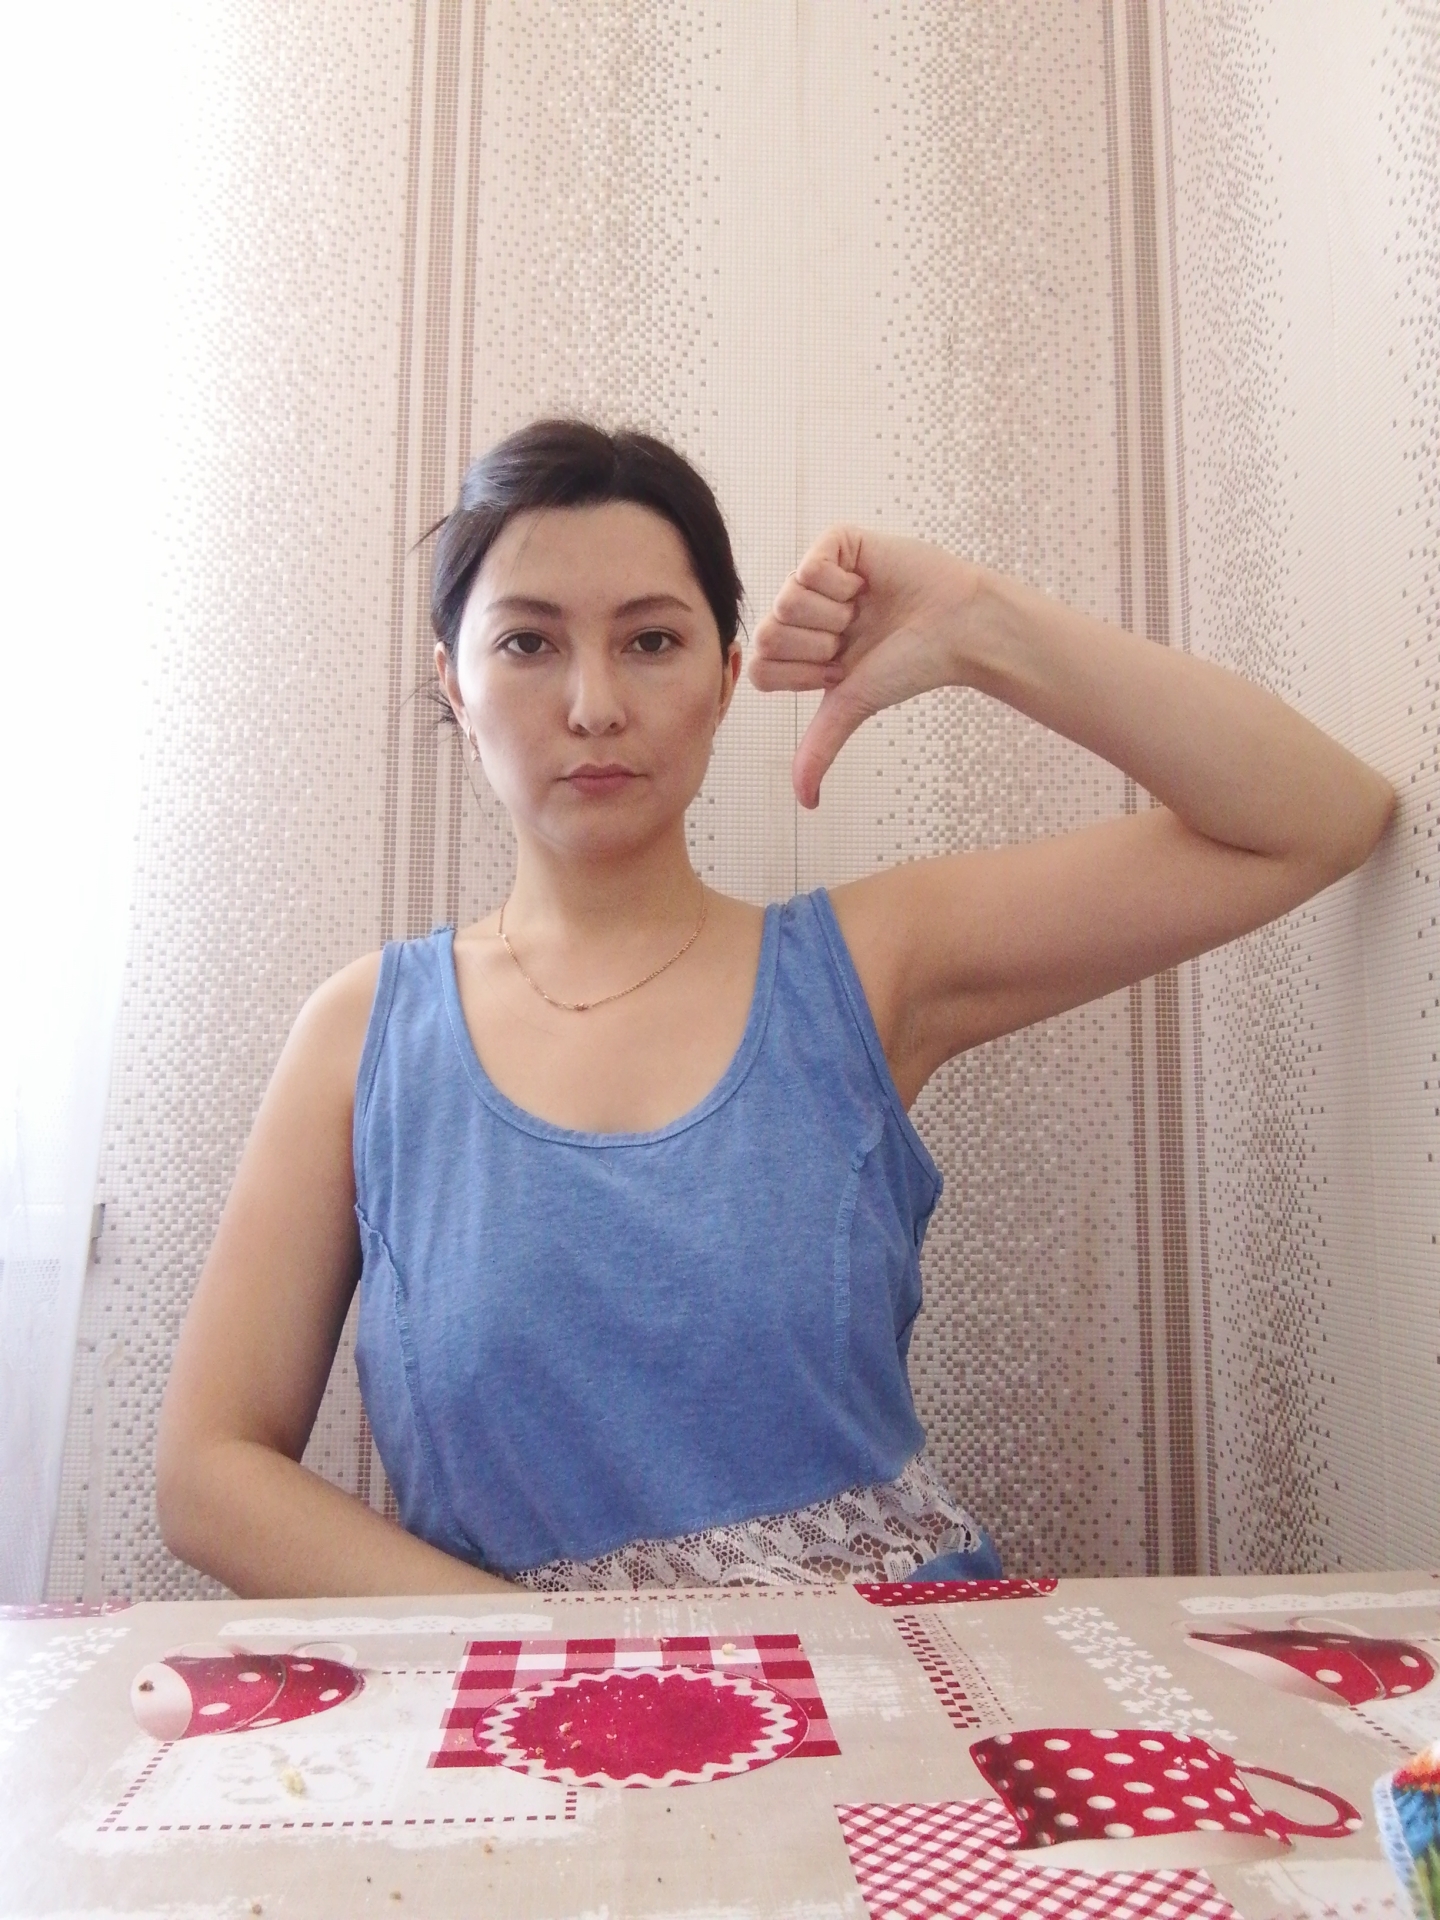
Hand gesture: dislike